Honda TLR200

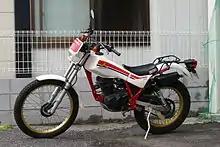
TLR200

The Honda Reflex (TLR200) is a dual purpose trials motorcycle sold through 1986 to 1987. Both year models are exactly the same. 1987 models were left over bikes from 1986, re-badged as 1987 models. In the 1983 Scottish Six Days Trial Kiyoteru Hattori riding the bike won the 151cc-200cc class. The top speed on the tlr200 is about 70 mph